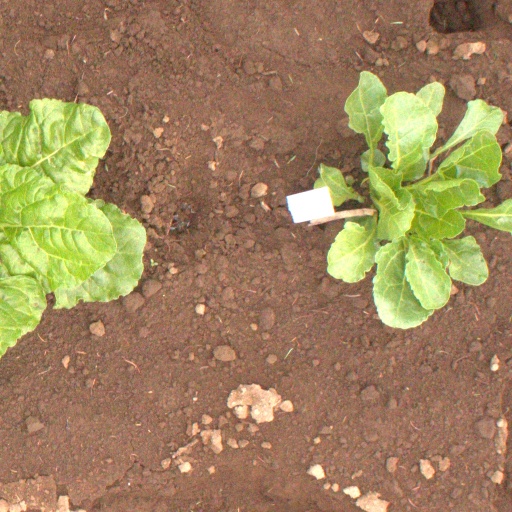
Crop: sugar beet